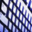
Label: keyboard